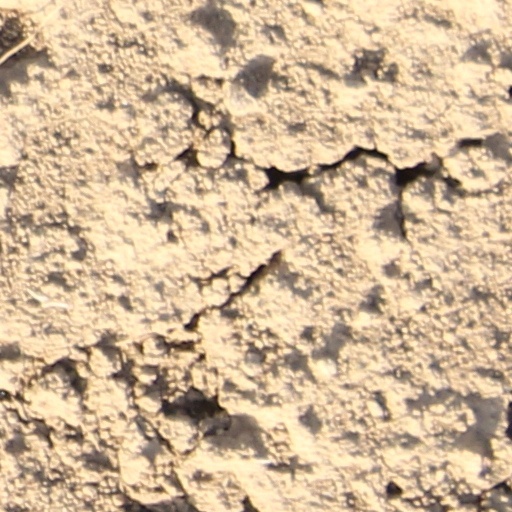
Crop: wheat